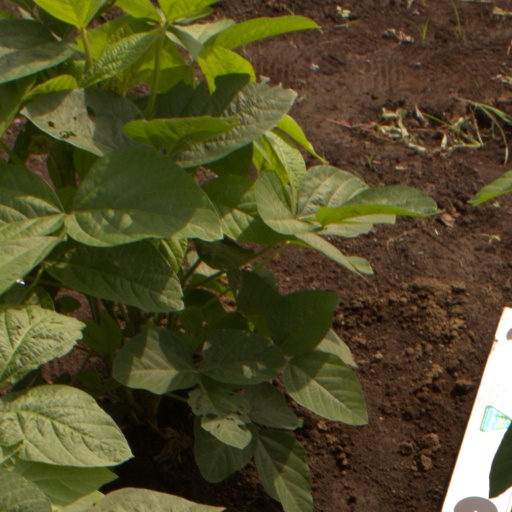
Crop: soybean